Question: What color is the surfboard?
Tambaya: Menene launin allon hawan igiyar ruwan?
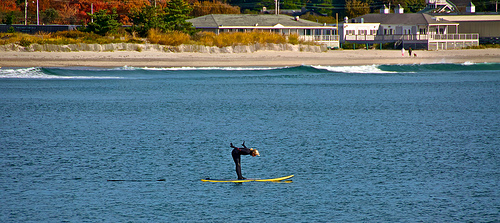
Answer: Yellow.
Amsa: Rawaya.